Key Underwood Coon Dog Memorial Graveyard

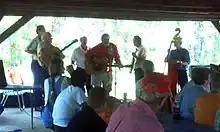
Travis Wammack entertains the crowd at the 2007 Labor Day Celebration

Every Labor Day the Tennessee Valley Coon Hunter's Association sponsors a gathering at the cemetery in a tribute to the inauguration of the cemetery on Labor Day in 1937. The celebration includes bluegrass music, dancing, barbecue and a liar's contest. Admission is free to the public, but donations are accepted and help defray upkeep expenses. In 2014 eight Redbone Coonhound puppies were sold at the gathering, with proceeds going to upkeep. The gathering is often attended by local politicians.